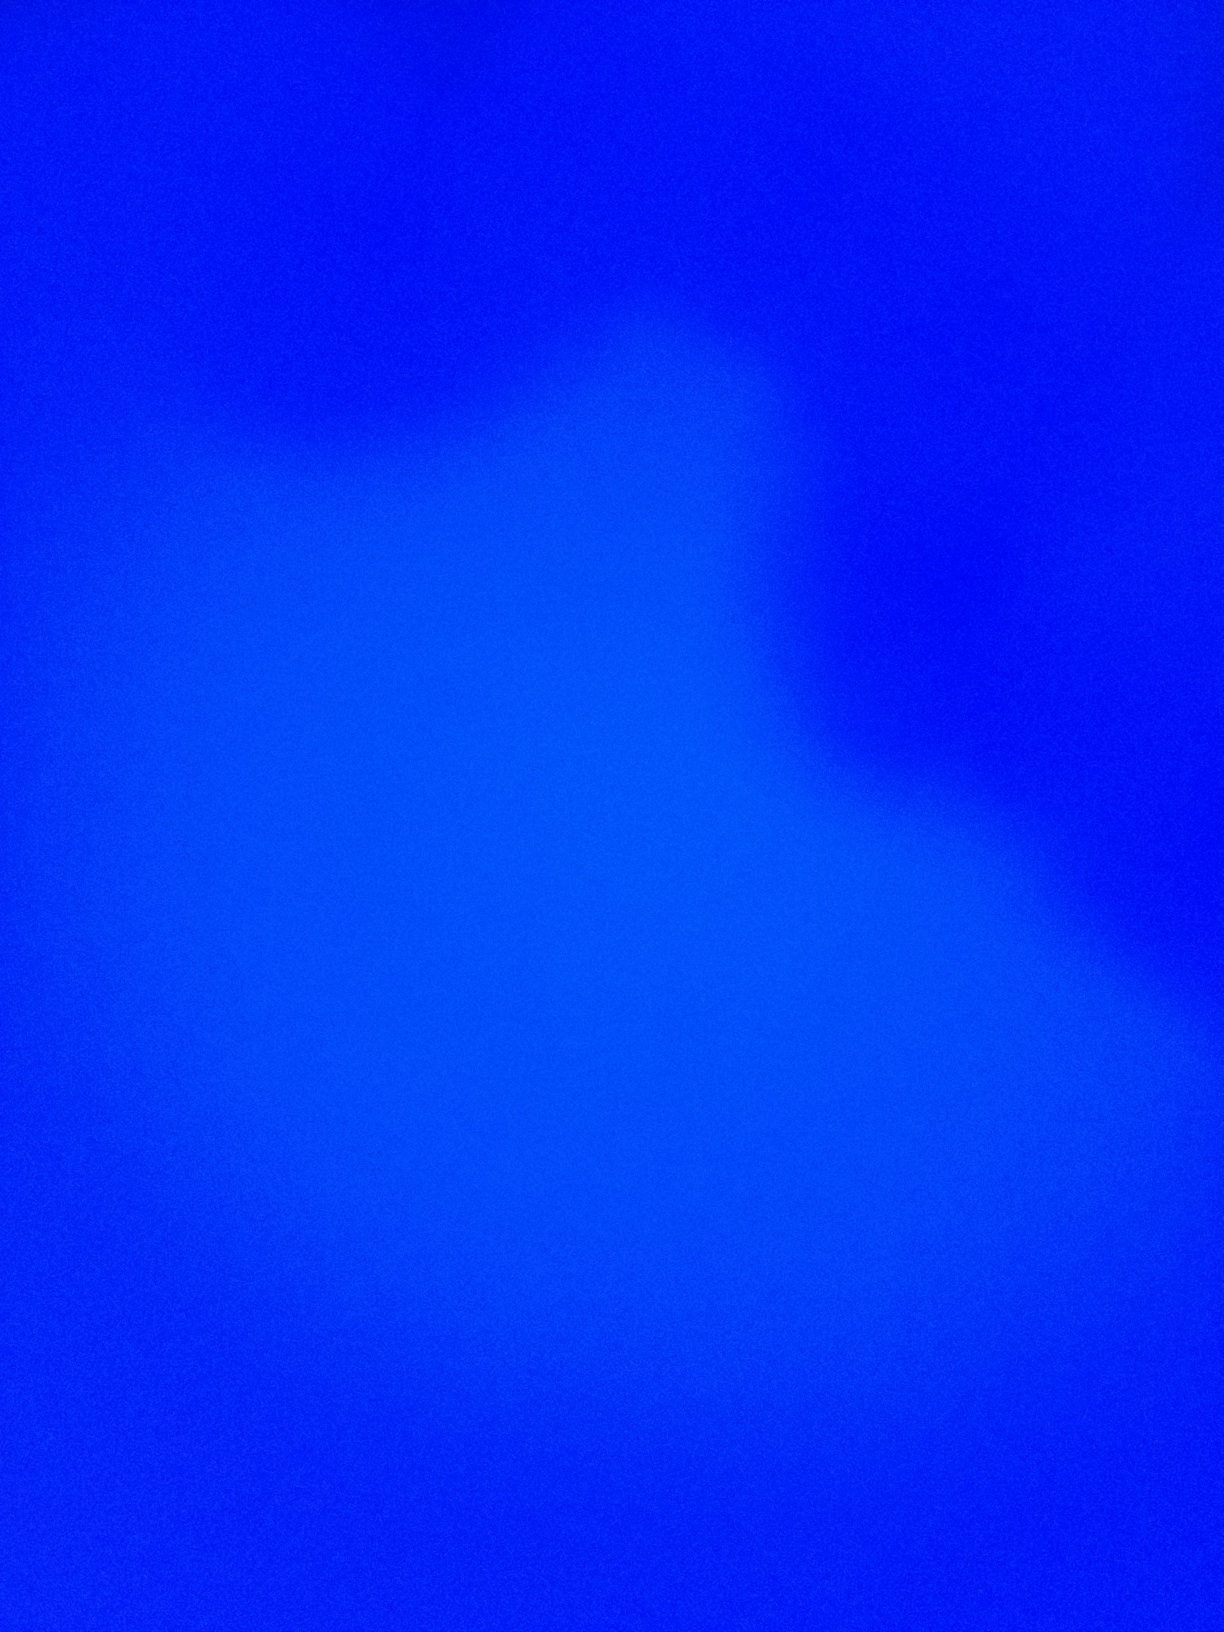Question: Color is the light.
Answer: blue